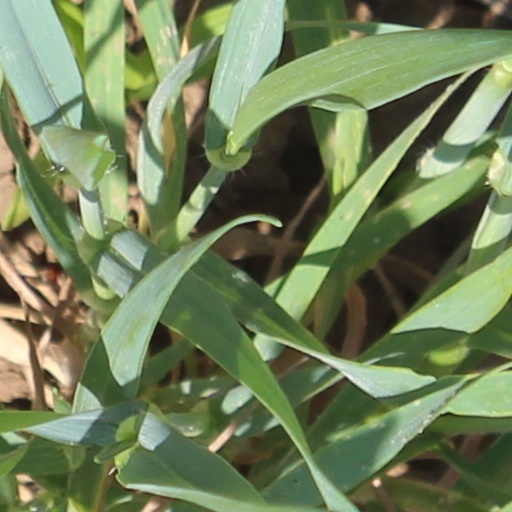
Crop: wheat